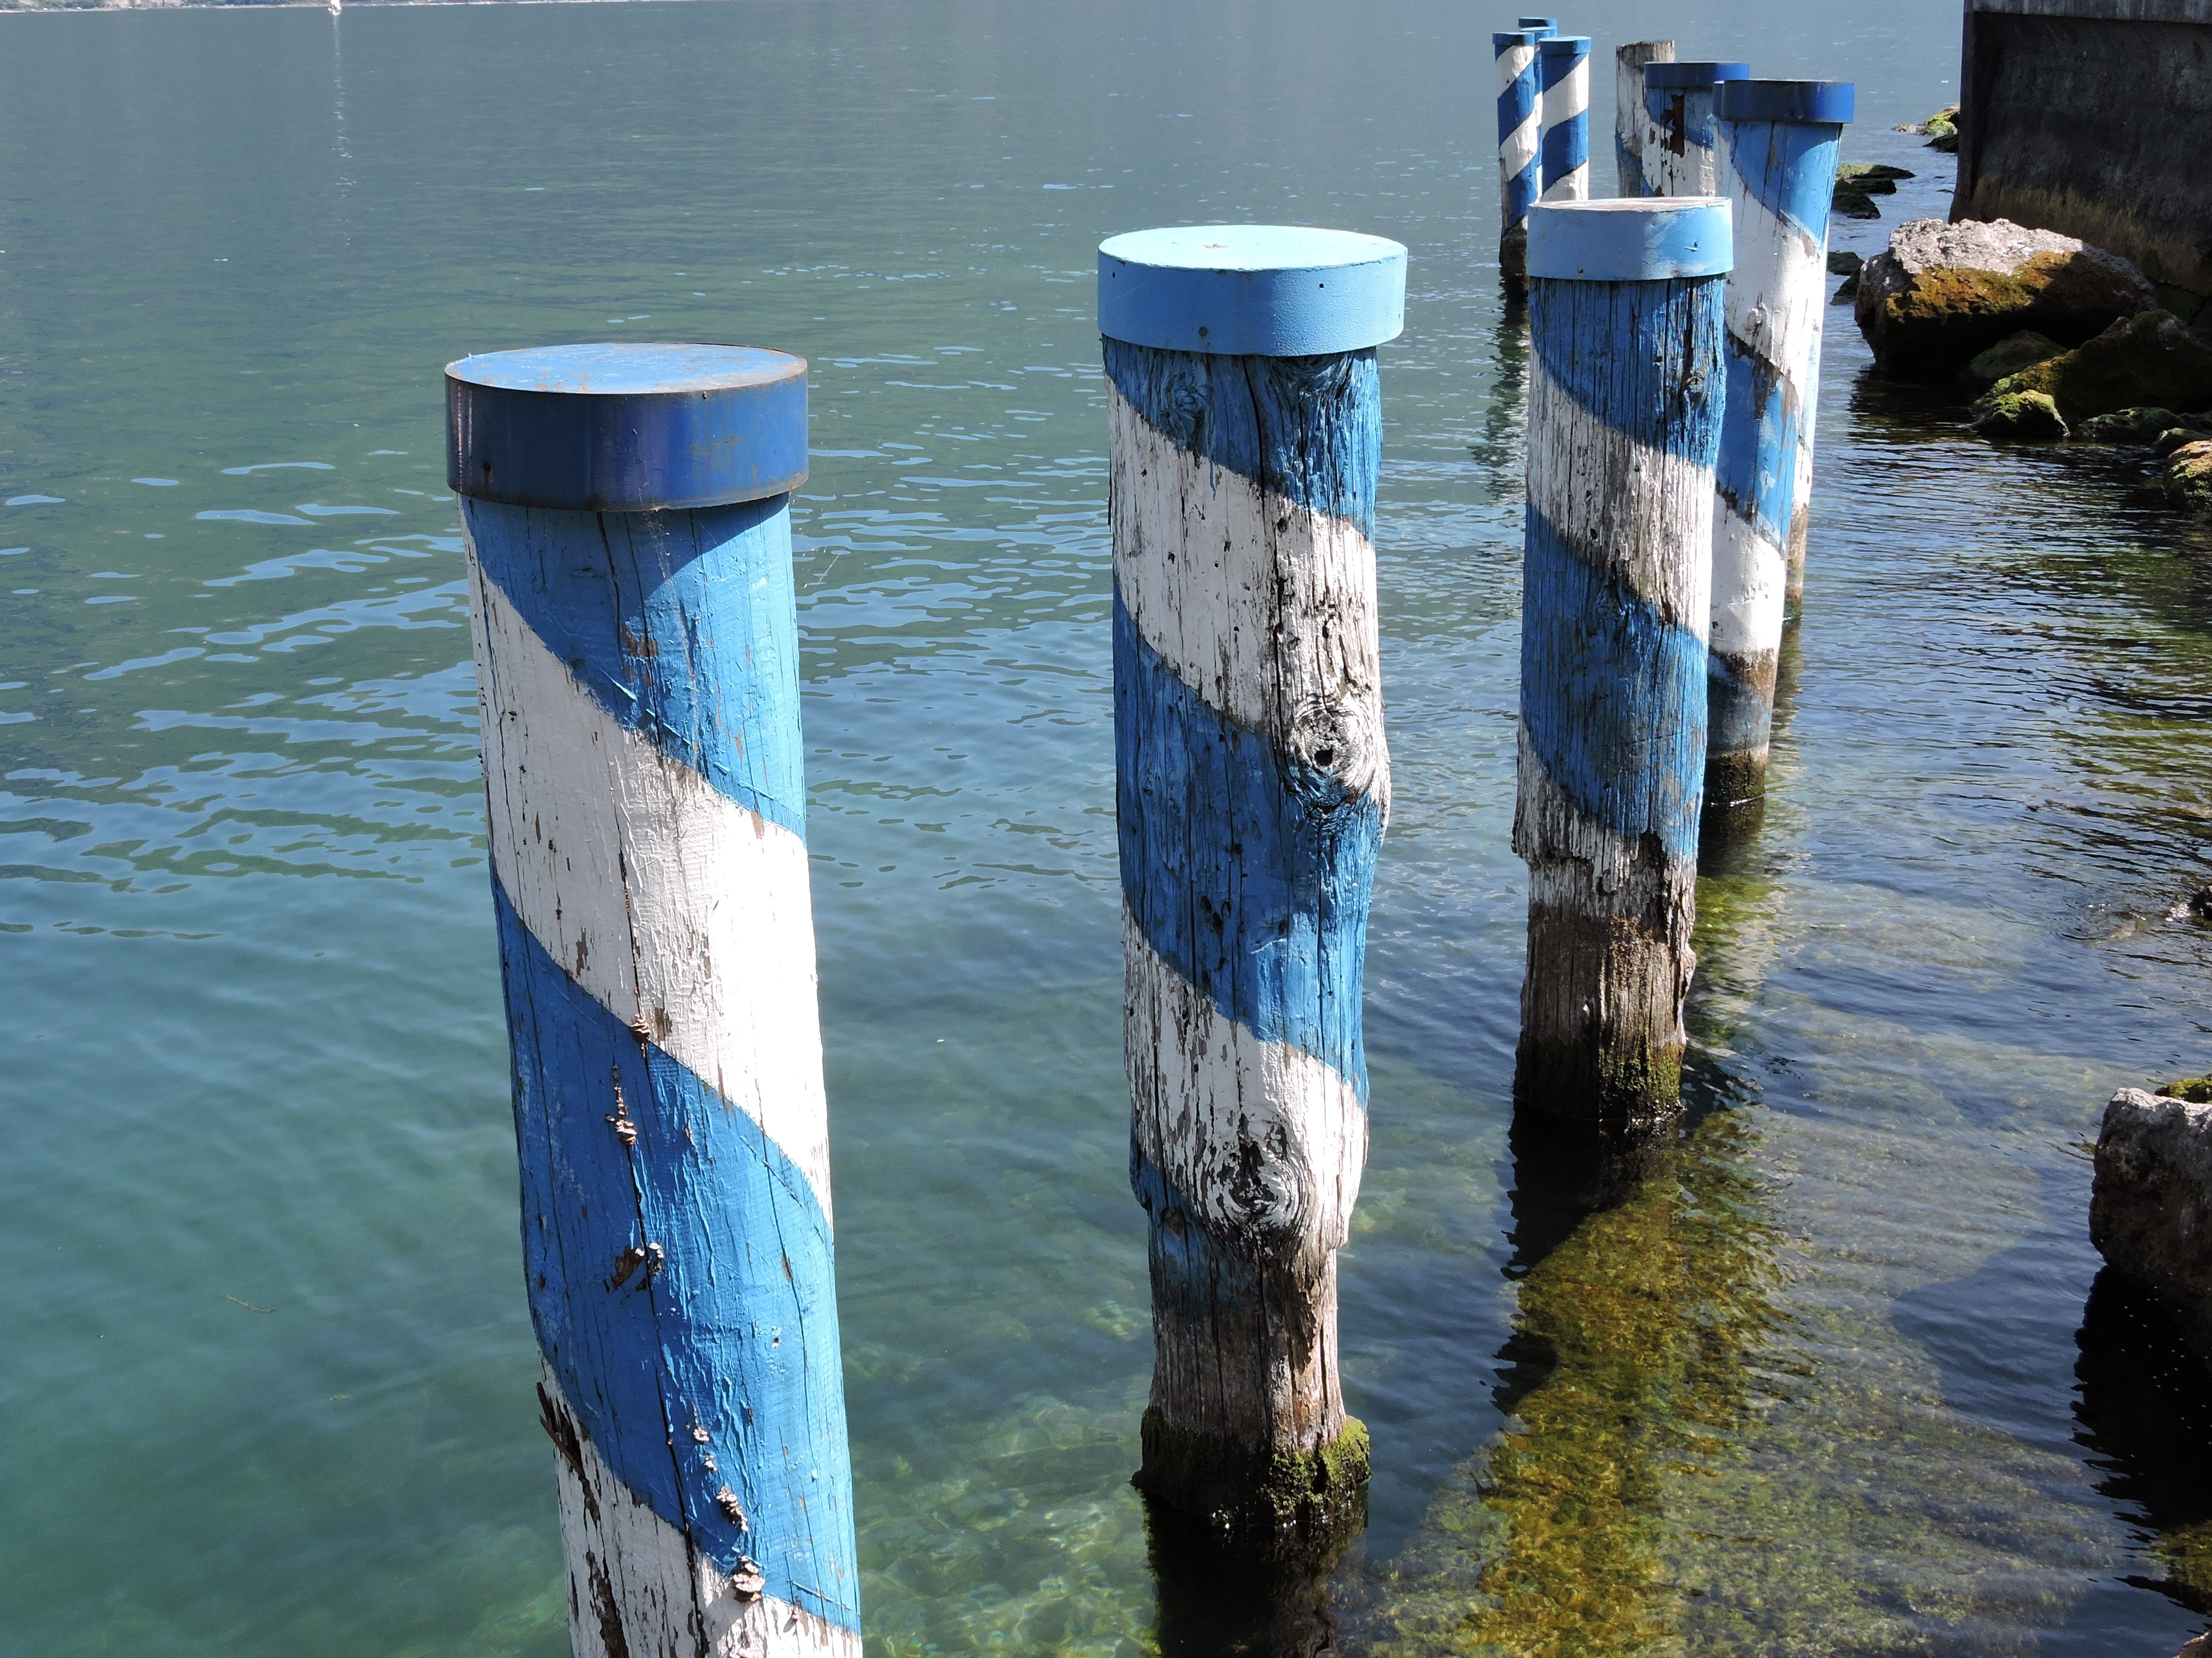
sea, water, ocean, lake, reflection, vehicle, blue, waterway, body of water, colors, strips, pali